Uvs Lake Basin

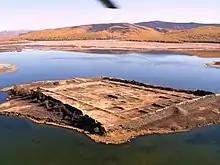
Por-Bazhyn, shortly before the 2007–2008 excavations

According to Greenpeace, Ubsunur Hollow counts 40,000 archaeological sites from nomadic Scythians, Turks, Huns and other tribes. A number of its archaeological artefacts remain unstudied. In Central Asia, it has the highest concentration of burial mounds, constituting around half of its archaeological sites, and many of which are older than the Egyptian pyramids. Thousands of rock carvings and stone sculptures remain from medieval settlements and Buddhist temples.